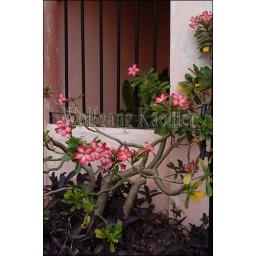
Laos, vientiane, street scene, desert rose plant in front of house (Adenium obesum)